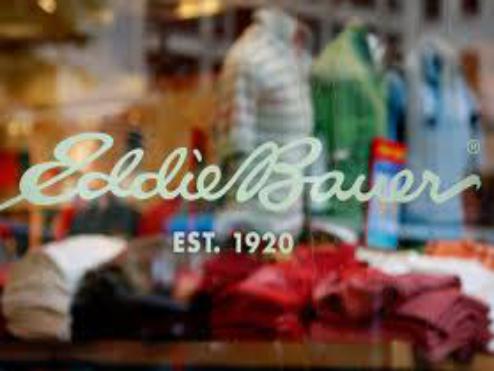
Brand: Eddie Bauer
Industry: Clothes